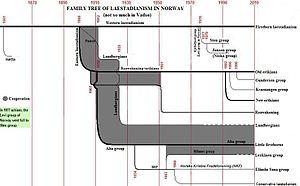
Le læstadianisme est un mouvement religieux conservateur luthérien né au milieu du XIXᵉ siècle sous l'impulsion de Lars Levi Laestadius en Laponie. Il est particulièrement implanté dans les pays nordiques, en Amérique du Nord et en Russie, avec des congrégations de plus faible ampleur en Afrique, en Amérique du Sud et en Europe centrale.